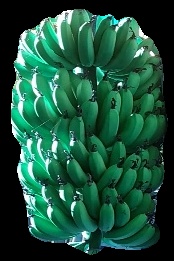
Variety: pachbale
Grade: grade1